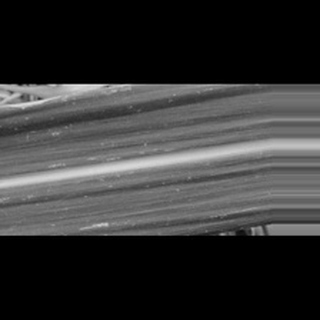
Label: sugarcane_mosaic